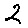
Label: 2